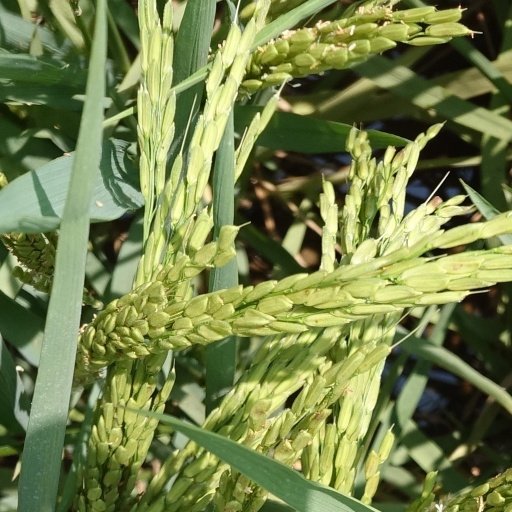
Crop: rice